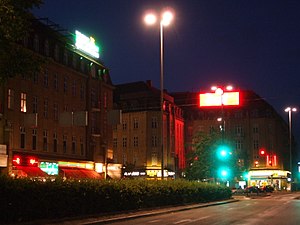
Aarhus Hovedbanegård / Galleri
Århus banegårdsplads set mod coca cola reklamen.
Aarhus Hovedbanegård er den største og primære jernbanestation i Aarhus. Den er den ene af Danmarks to hovedbanegårde. Banegården er knudepunkt for jernbanetrafik mellem Aarhus og det øvrige Danmark og er med cirka 8,8 millioner rejsende om året den største station i Danmark uden for Hovedstadsområdet. Banegården ligger centralt i Midtbyen mellem bydelene Indre by og Frederiksbjerg. Banegårdspladsens daglige gennemstrømning af personer og tilstødende gader ligger på cirka 100.000, fordelt på 80.000 på alle transportformer som bus, bil og cykel. Derudover bliver forgængerfeltet mellem Ryesgade og Aarhus Hovedbanegård dagligt brugt af 23.000 personer.